Messapians

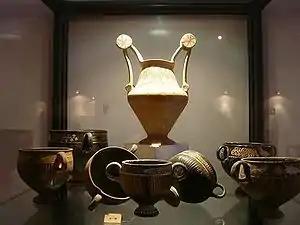
Messapian ceramics in Archaeological Museum of Oria.

The Messapians were an Iapygian tribe who inhabited Salento in classical antiquity. Two other Iapygian tribes, the Peucetians and the Daunians, inhabited central and northern Apulia respectively. All three tribes spoke the Messapian language, but had developed separate archaeological cultures by the seventh century BC. The Messapians lived in the eponymous region Messapia, which extended from Leuca in the southeast to Kailia and Egnatia in the northwest, covering most of the Salento peninsula. This region includes the Province of Lecce and parts of the provinces of Brindisi and Taranto today.